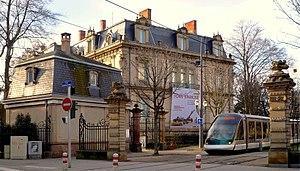
Strasbourg Musée Tomi Ungerer décembre 2012
Le musée Tomi-Ungerer – Centre international de l'illustration, situé à Strasbourg, regroupe un fonds important de dessins, archives, jouets et revues donnés à sa ville natale par l'artiste français Tomi Ungerer.
Jean-Thomas Ungerer, dit Tomi Ungerer, né le 28 novembre 1931 à Strasbourg et mort le 9 février 2019 à Cork en Irlande, est un peintre, dessinateur, illustrateur et auteur alsacien, de nationalité française.